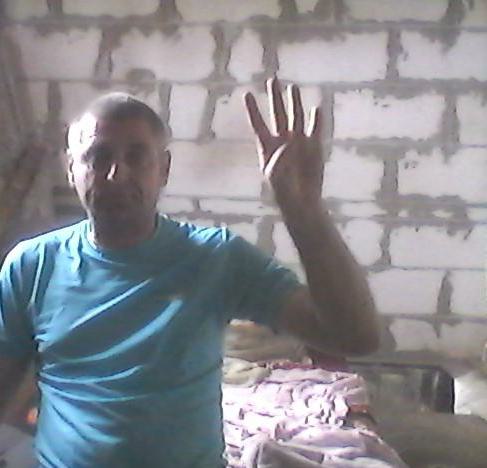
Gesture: four